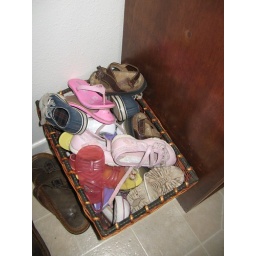
The kids' shoe basket in the kitchen.